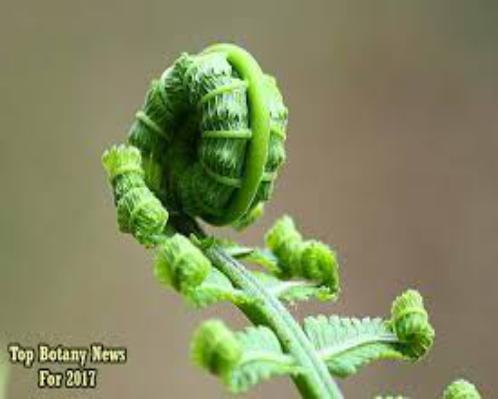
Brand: Botany
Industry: Others